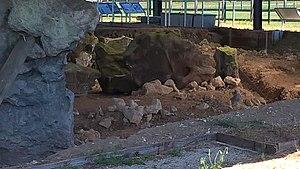
Vue du site mégalithique de Changé
Le site mégalithique de Changé est une nécropole située en limite des communes de Saint-Piat et de Maintenon, dans le département d'Eure-et-Loir. Le site est occupé dès le Néolithique par un ensemble de quatre monuments mégalithiques réunissant trois dolmens et un menhir. Il est partiellement réutilisé par les Gaulois à l'Âge du bronze puis par les Mérovingiens au Vᵉ – VIᵉ siècle.